William Bradley (Australian politician)

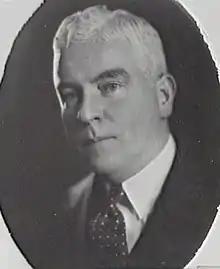
William James Bradley

William was born in Alexandria to builder Michael Bradley and Bridget Clerkins. He attended school locally. He later became a clerk with the Crown Solicitors' Office from 1917 to 1918. During this time, he was also studying part-time at the University of Sydney, receiving a Bachelor of Arts in 1915 and a Bachelor of Law in 1919.